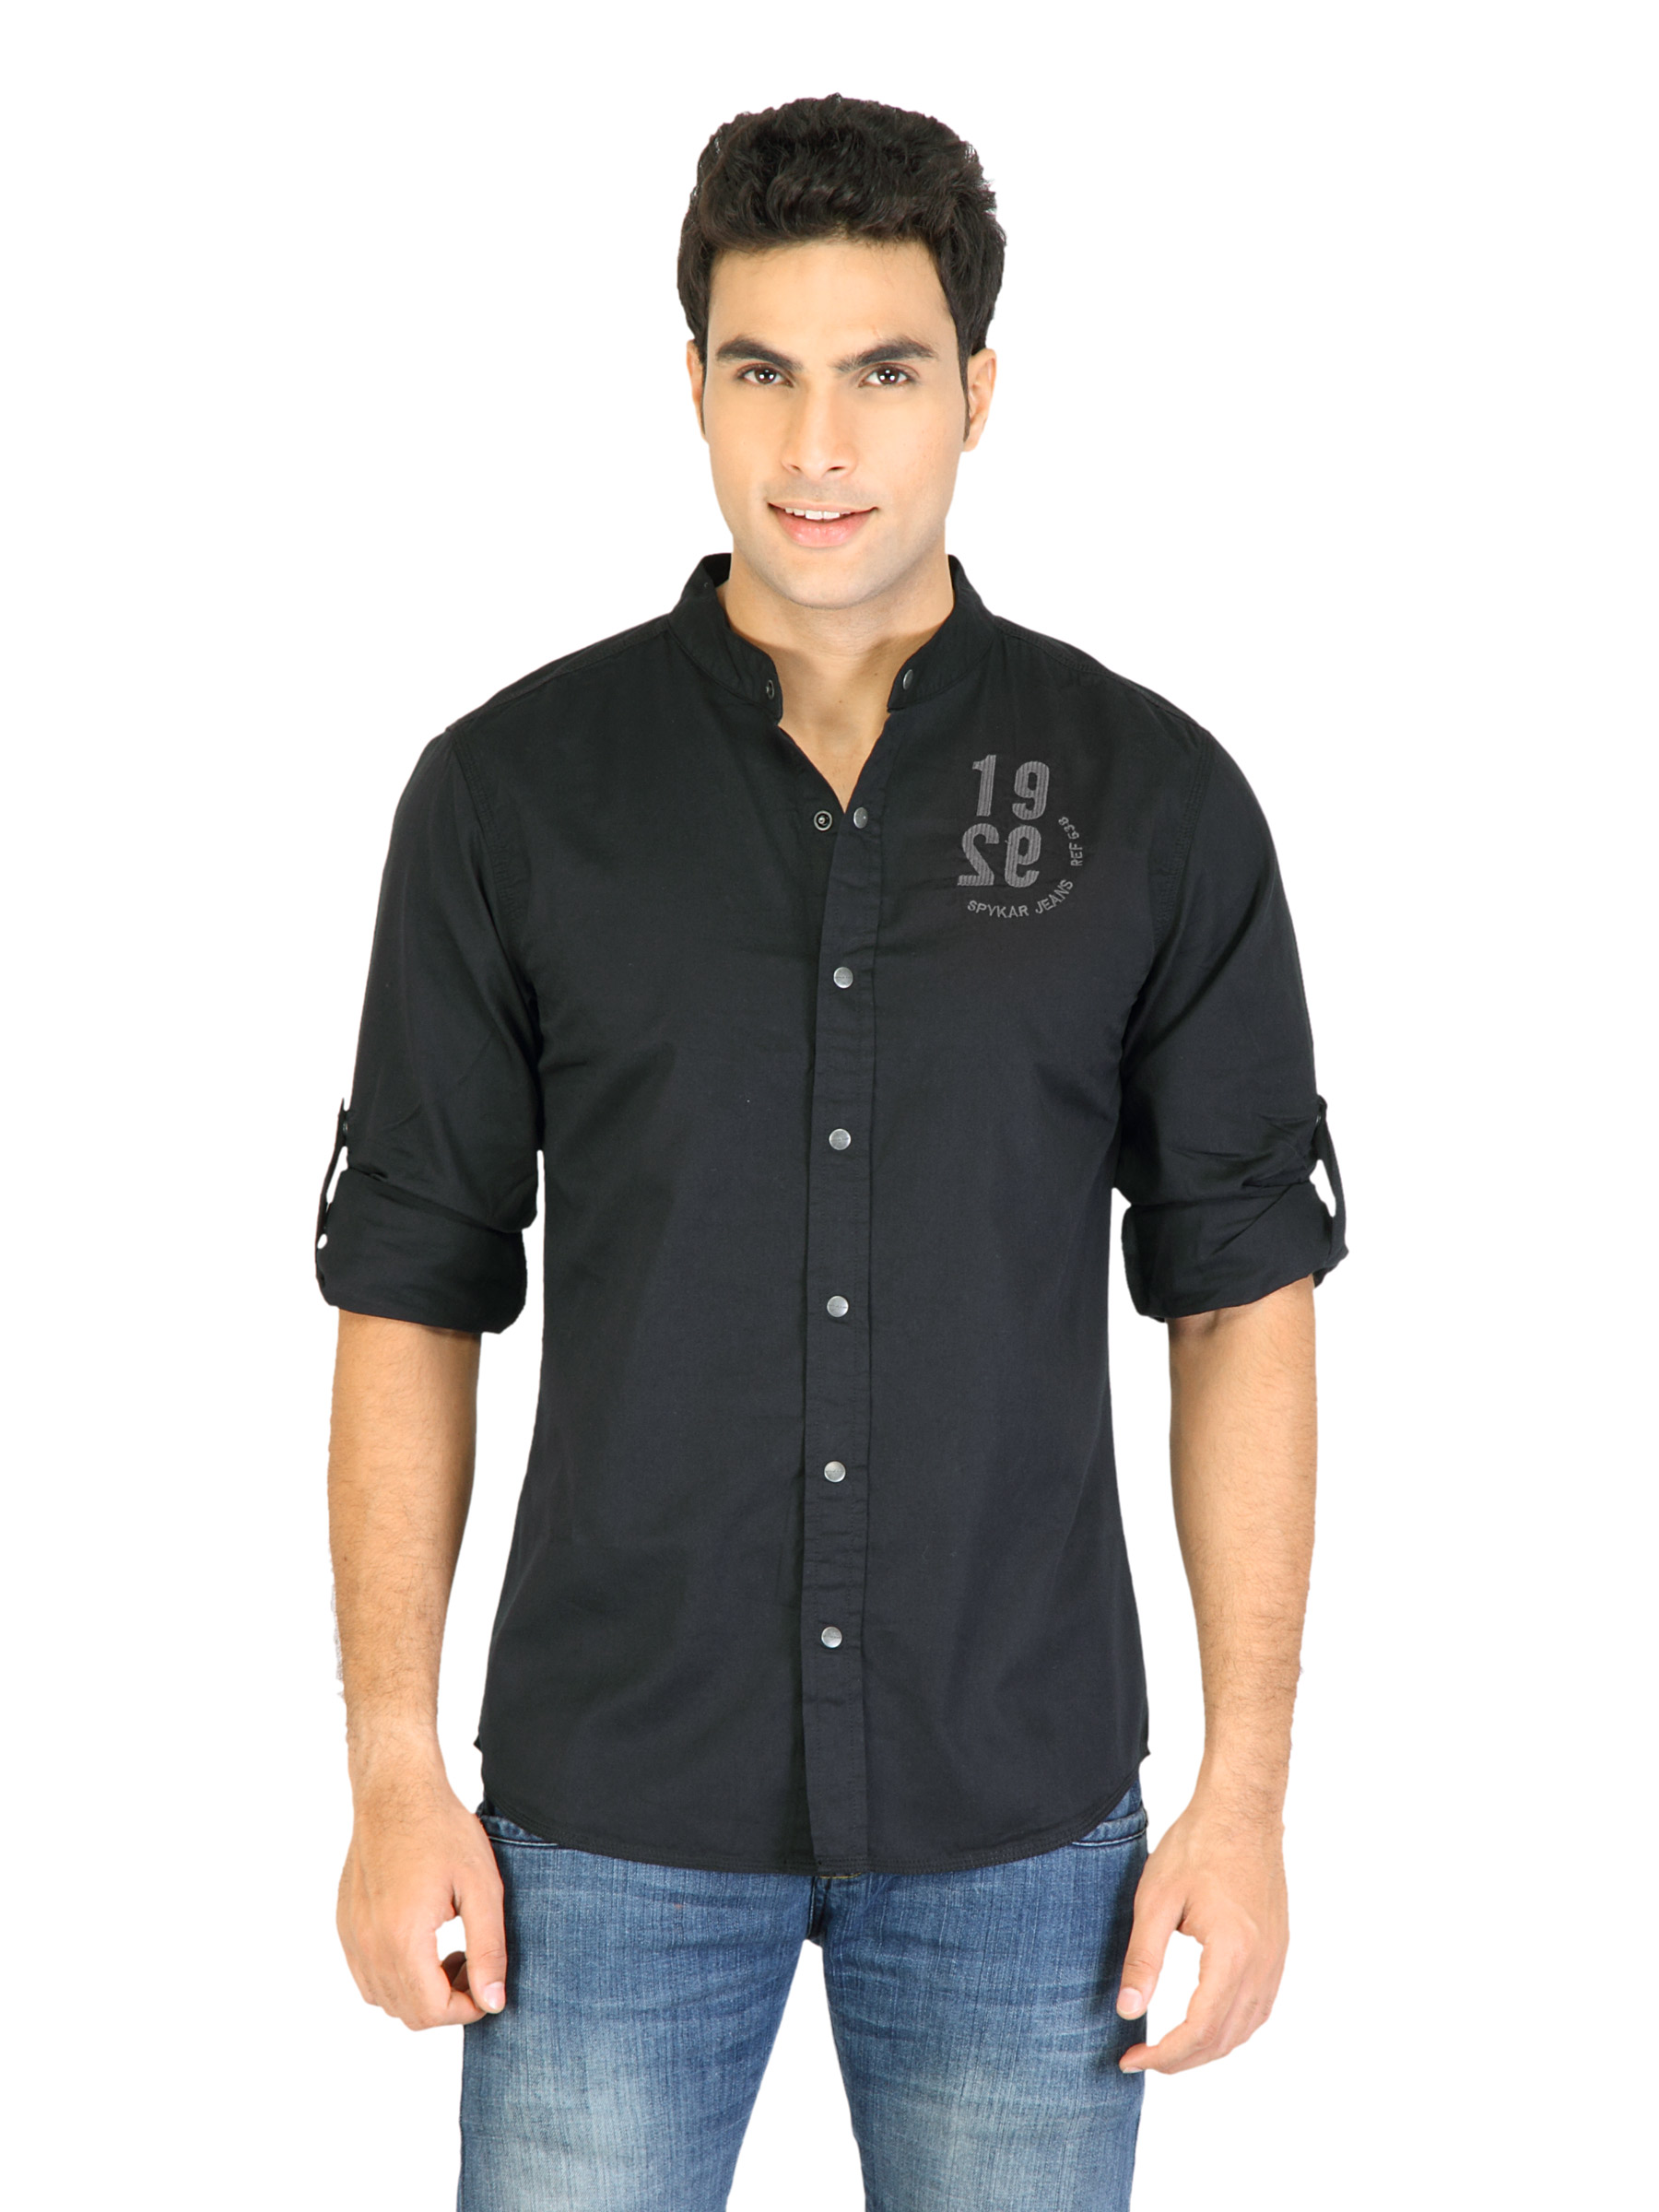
Spykar Men Solid Black Shirts
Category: Apparel / Topwear / Shirts
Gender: Men
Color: Black
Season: Fall 2011
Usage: Casual